Walter Walkinshaw

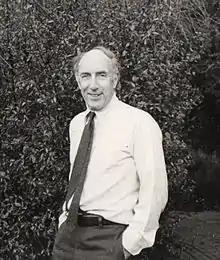

Walt Walkinshaw (1917-2010) was an American attorney who "epitomized the Northwest character, old school. He was an outdoorsman, a lawyer with a strong conscience, and a passionate advocate of progressive causes," according to David Brewster in "Crosscut".